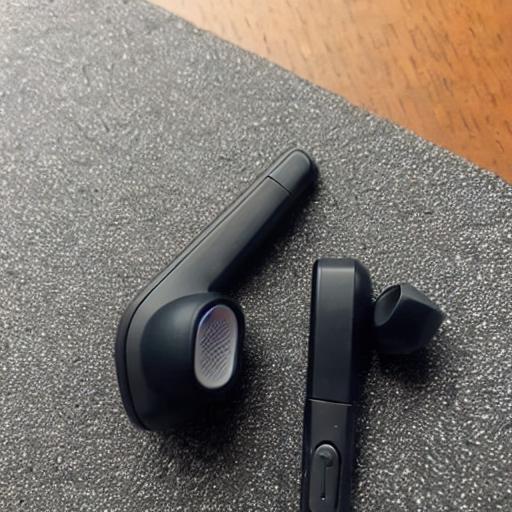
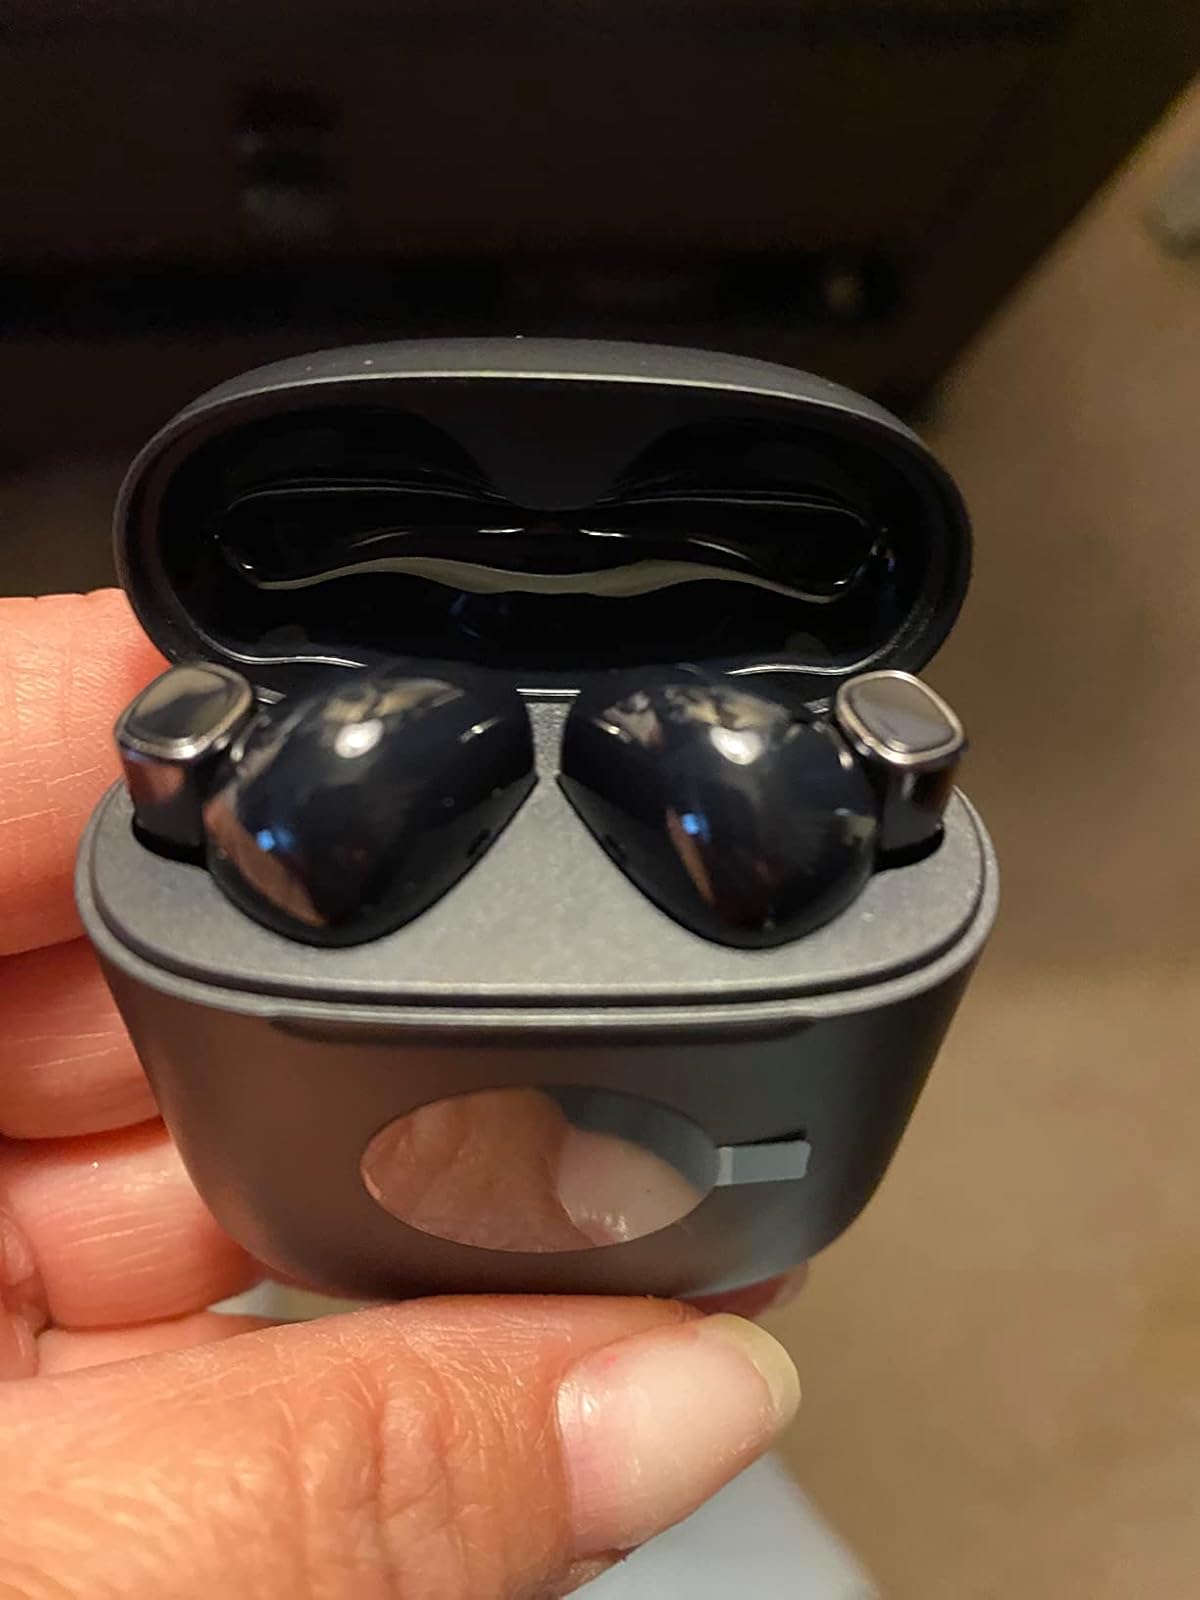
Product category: earbuds
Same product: no